Health information on Wikipedia

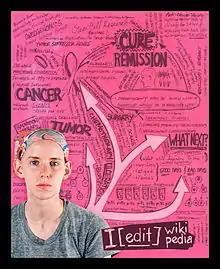
Magazine ad for a Wikipedia campaign

In 2009 the National Institutes of Health attempted a pilot project for integrating health information into Wikipedia.